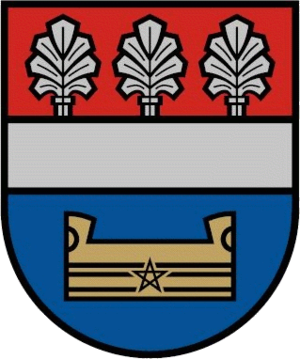
Bad Wimsbach-Neydharting est une commune autrichienne du district de Wels-Land en Haute-Autriche.